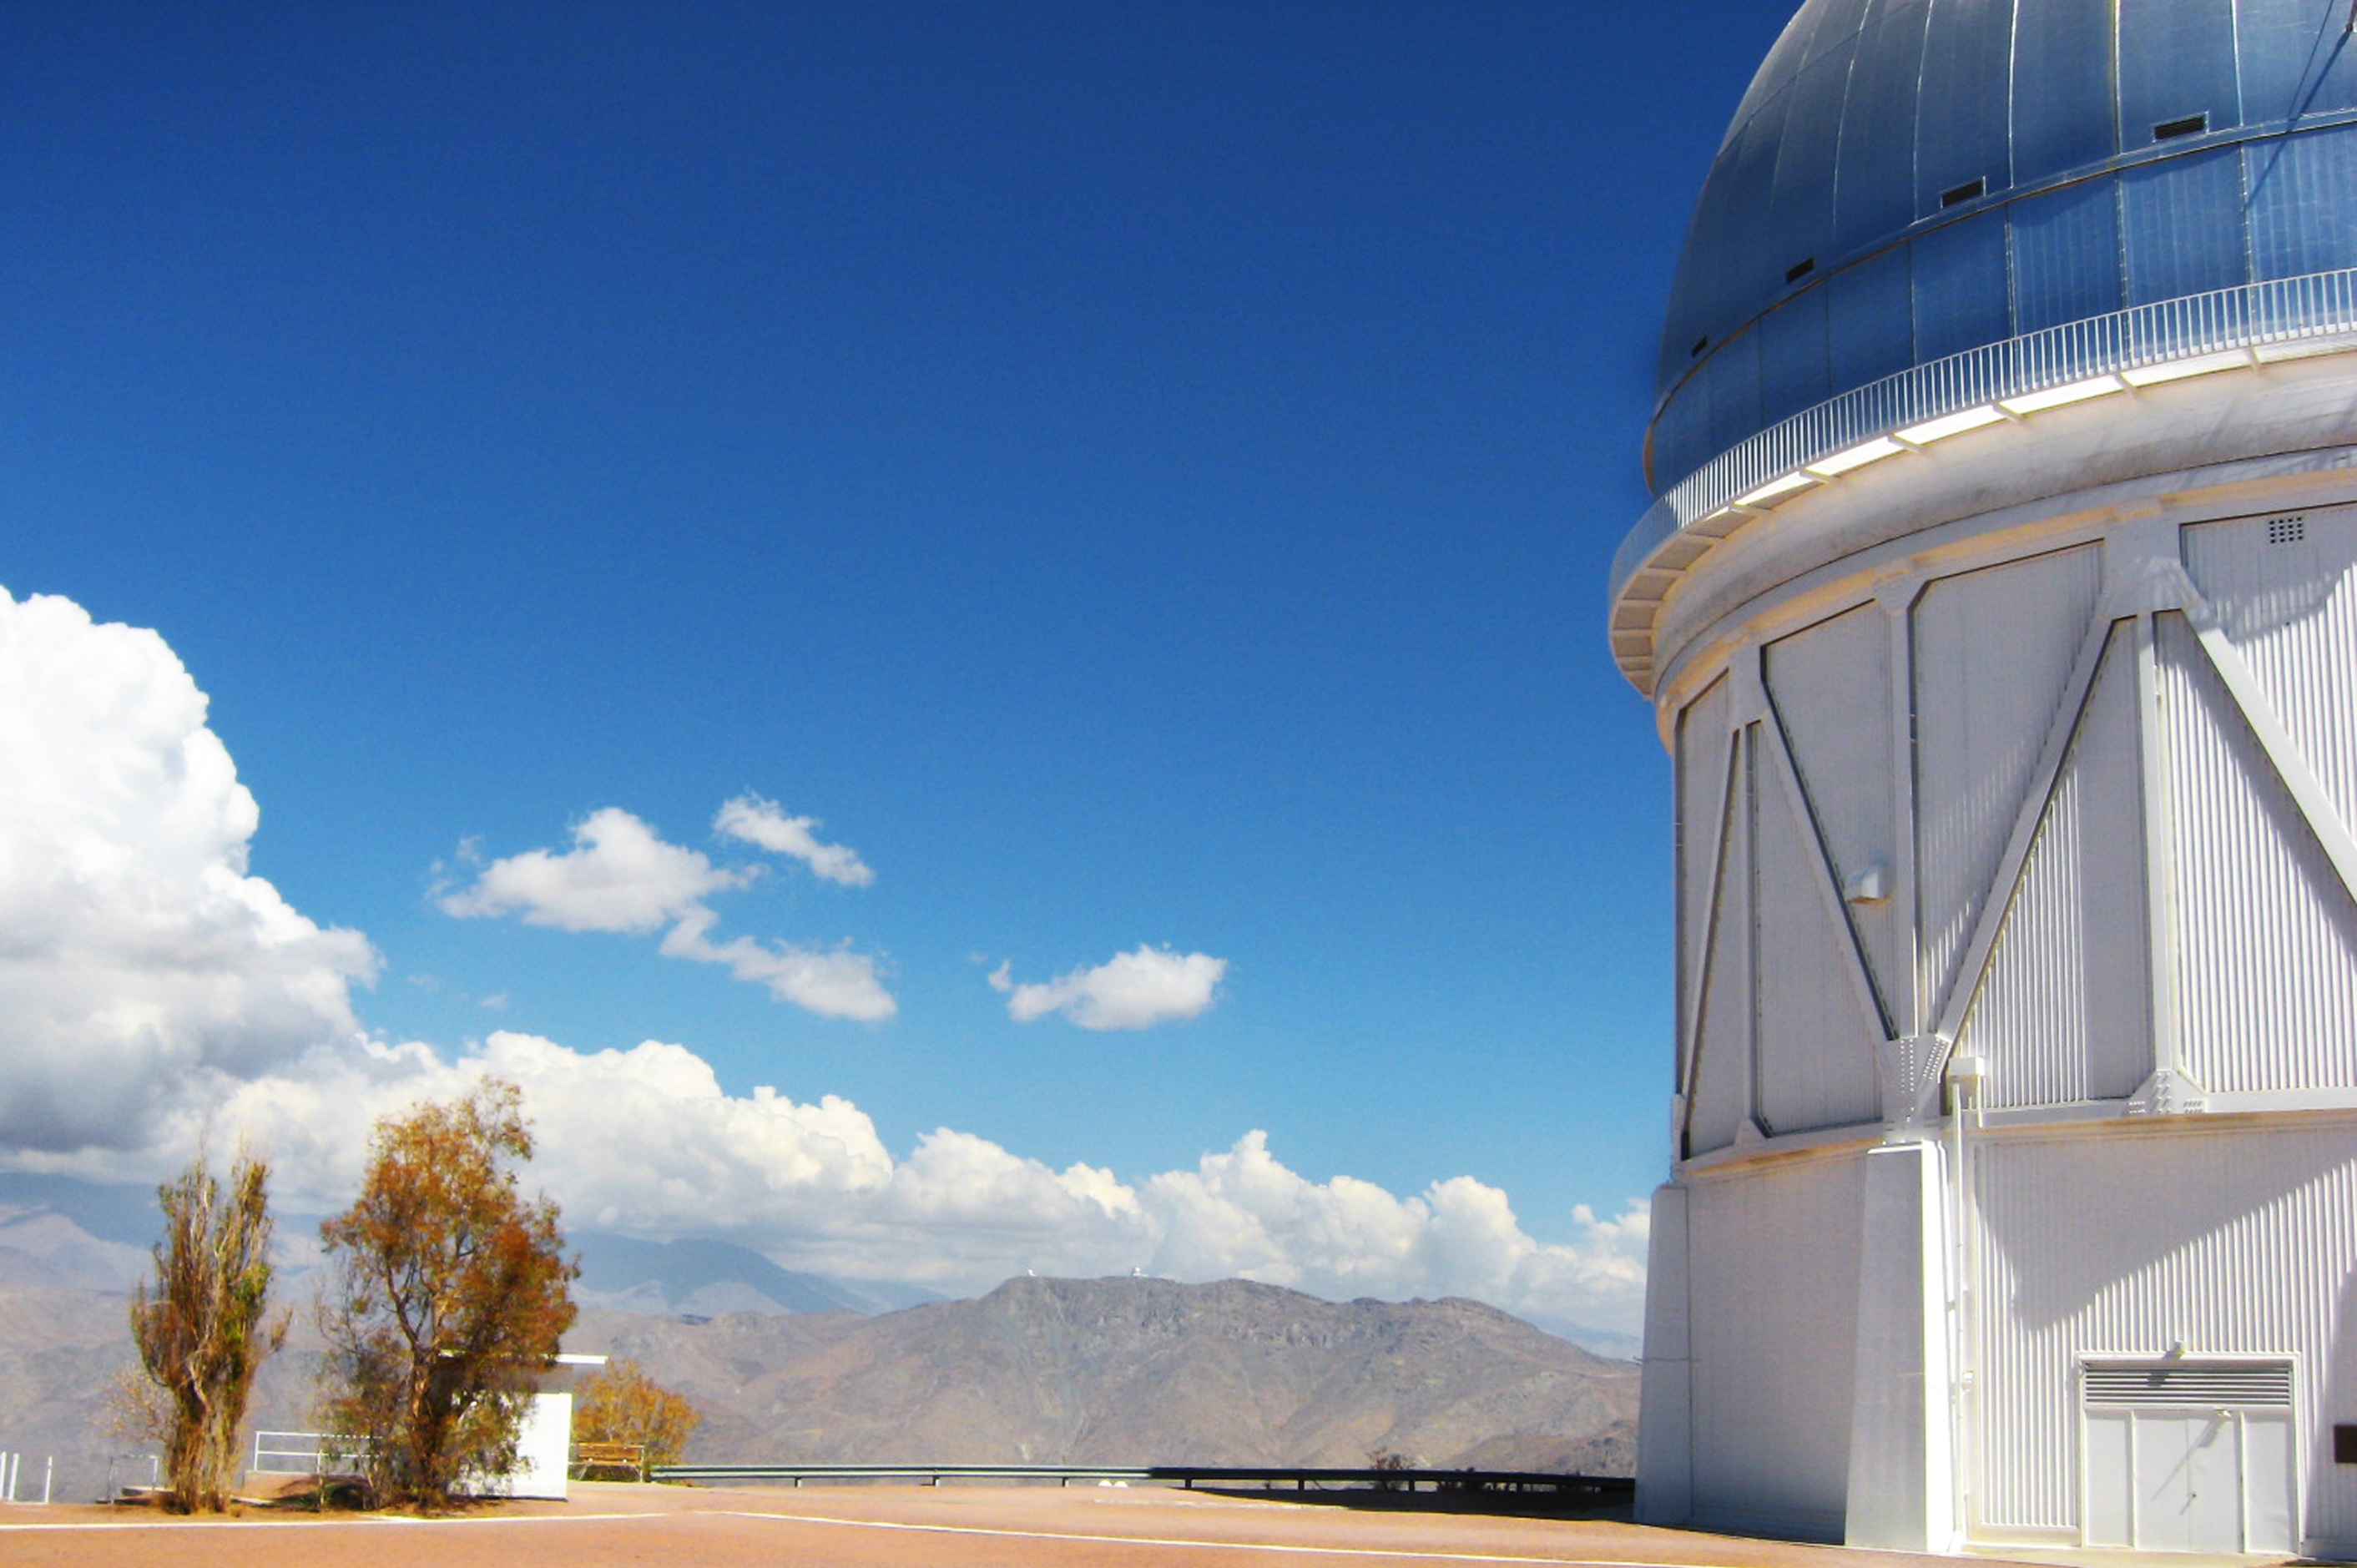
architecture, sky, sunlight, tower, observatory, atmosphere of earth